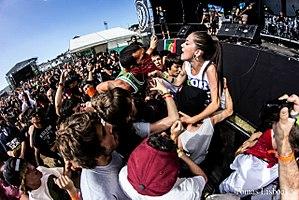
We Ride est un groupe de punk hardcore espagnol, originaire de Vigo, en Galice. Il est le premier groupe espagnol à signer avec le label américain Victory Records. Il est considéré comme l'un des groupes espagnols ayant visité le plus de pays en tournée en Europe, en Amérique latine, en Amérique centrale, en Amérique du Nord, et en Asie.